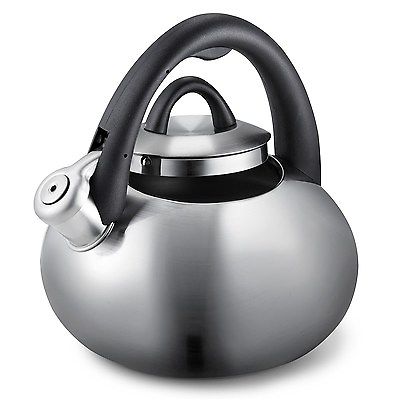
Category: kettle